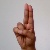
The image shows a hand gesture representing the letter 'U' in Indian Sign Language.